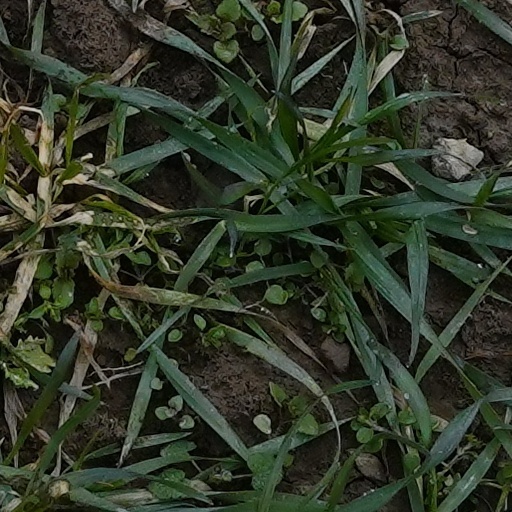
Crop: wheat